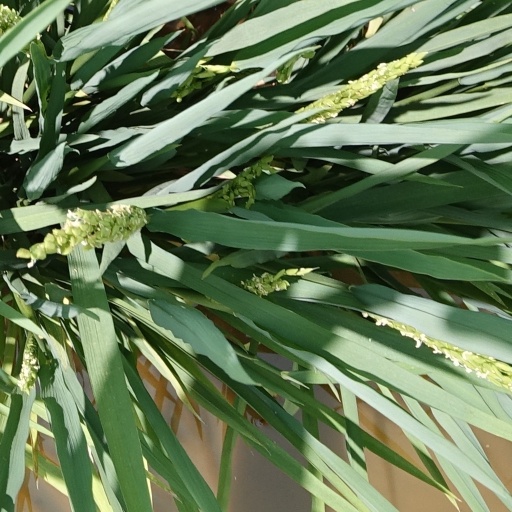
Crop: rice